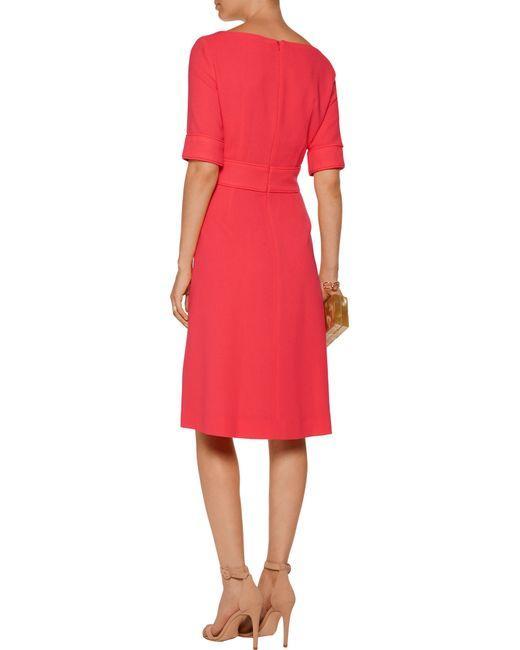
Kurzarm knielanges orangefarbenes Kleid Damen